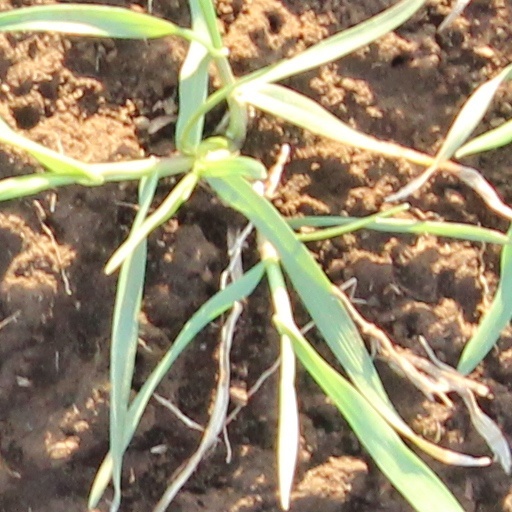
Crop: wheat